Sashima, Ibaraki

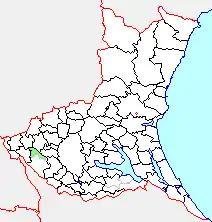
Map of Sashima, Ibaraki

As of 2003, the town had an estimated population of 15,145 and a density of 466.57 persons per km. The total area was 32.46 km.